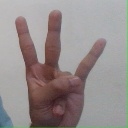
अक्षर: क्ष